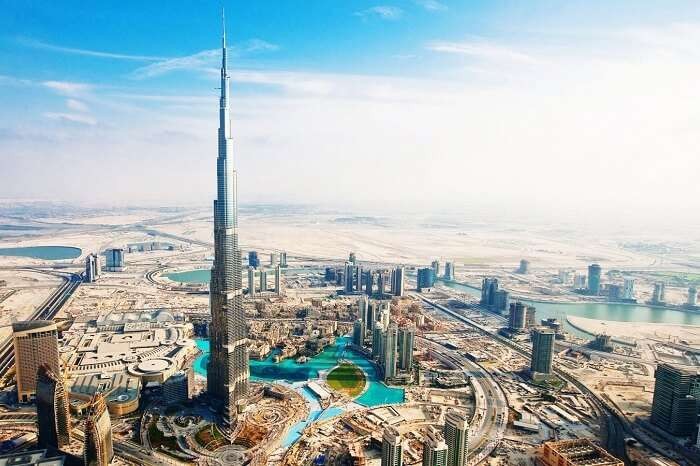
Landmark: Burj Khalifa